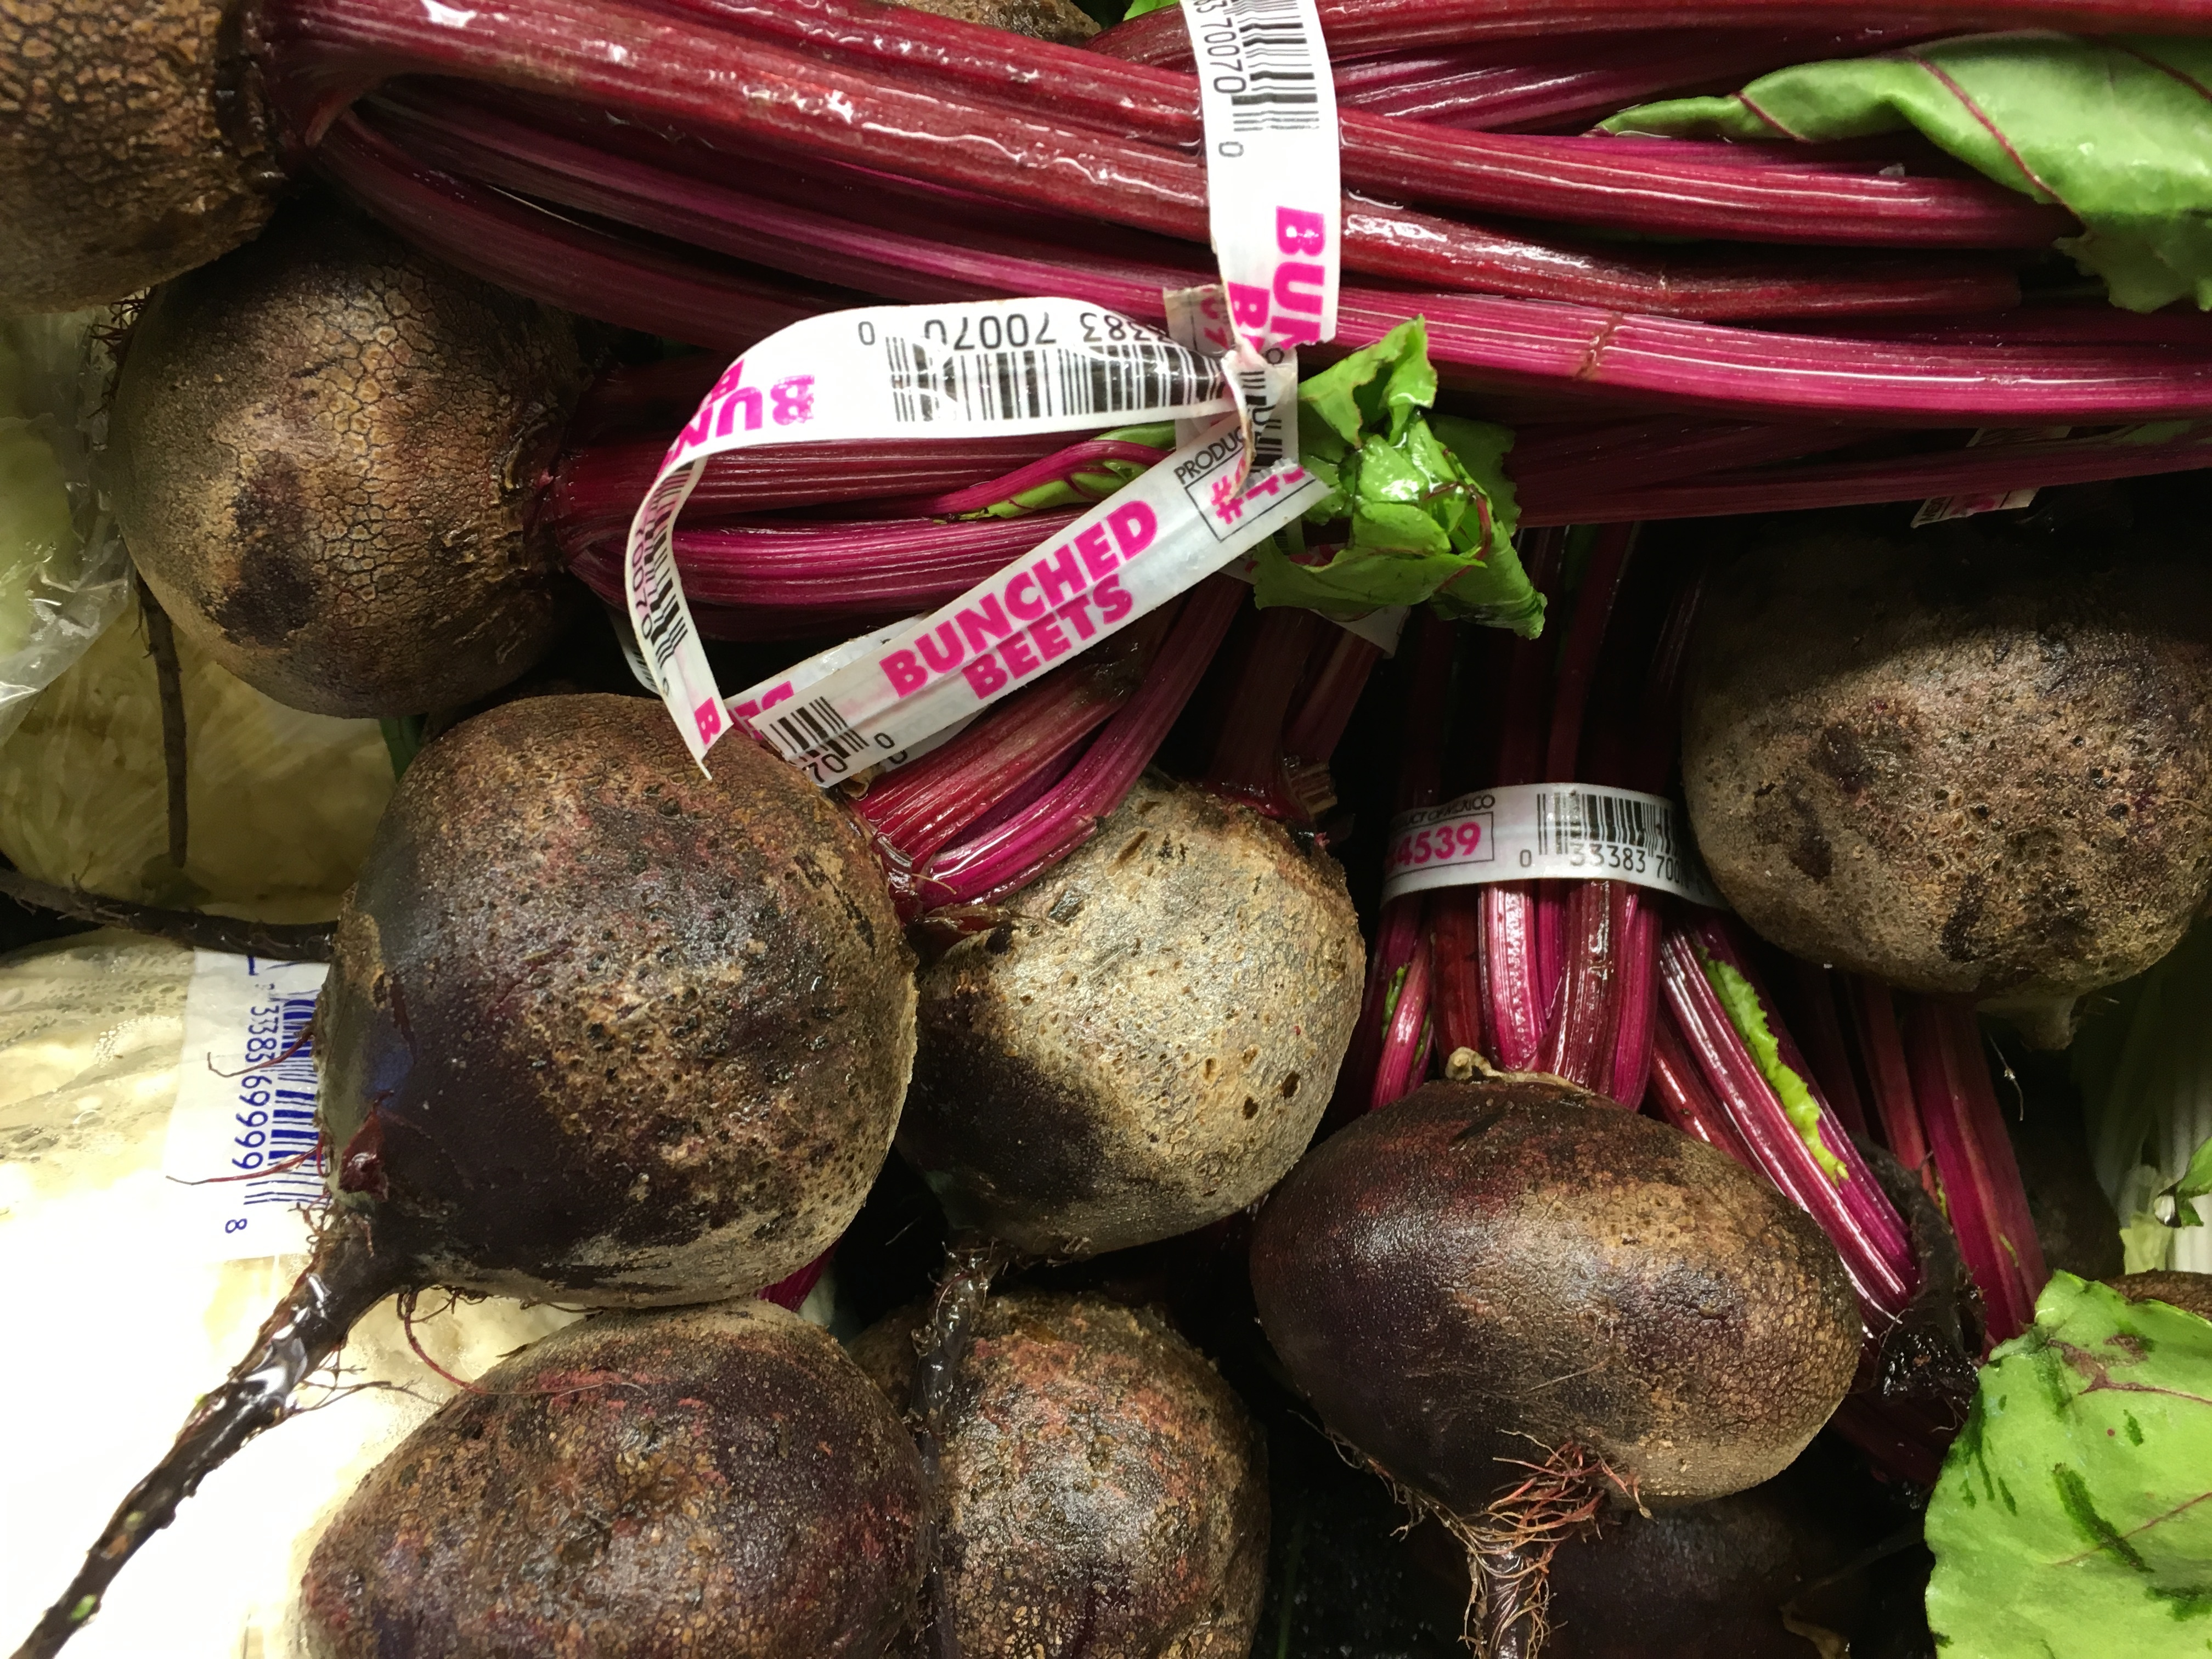
food, produce, vegetable, beets